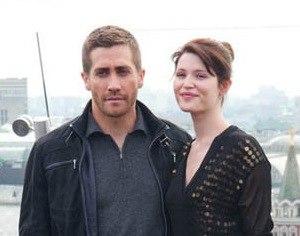
Prince of Persia : Les Sables du temps est un film d'aventures américain, réalisé par Mike Newell, sorti le 28 mai 2010 aux États-Unis et le 26 mai 2010 en France.